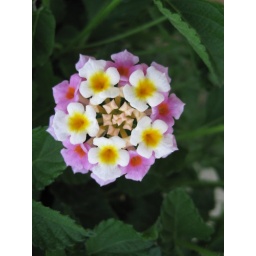
Love these flowers! Always such great flowers. I have red and yellow ones in my backyard